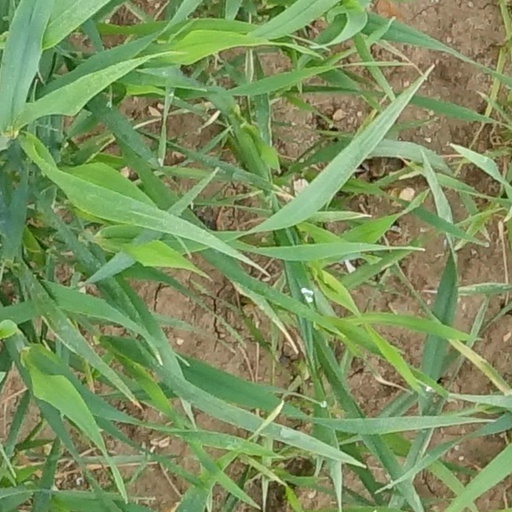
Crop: wheat